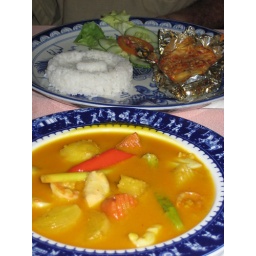
Chicken curry and fish in silver paper at Hoang Vu - Mui Ne, Vietnam